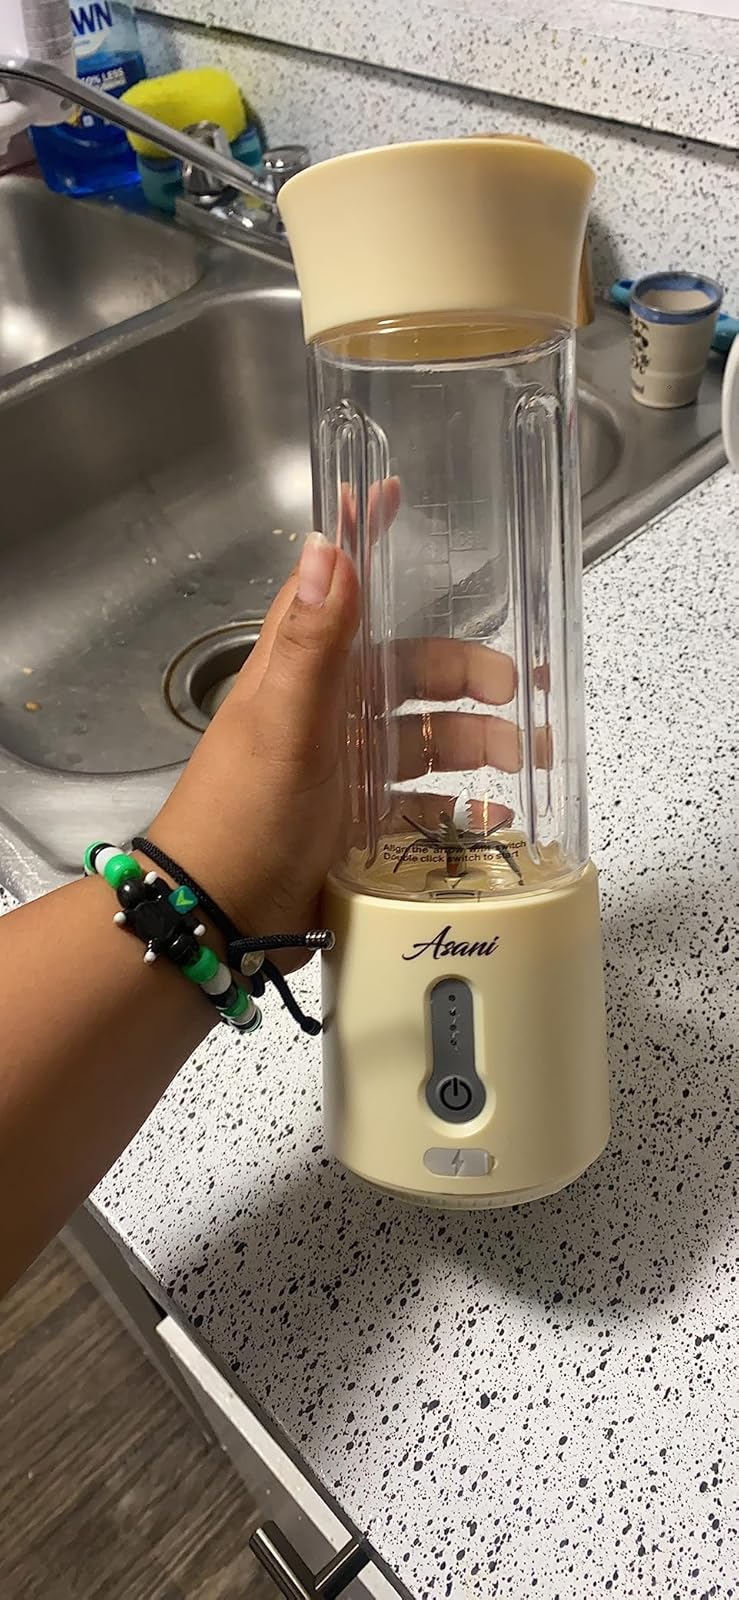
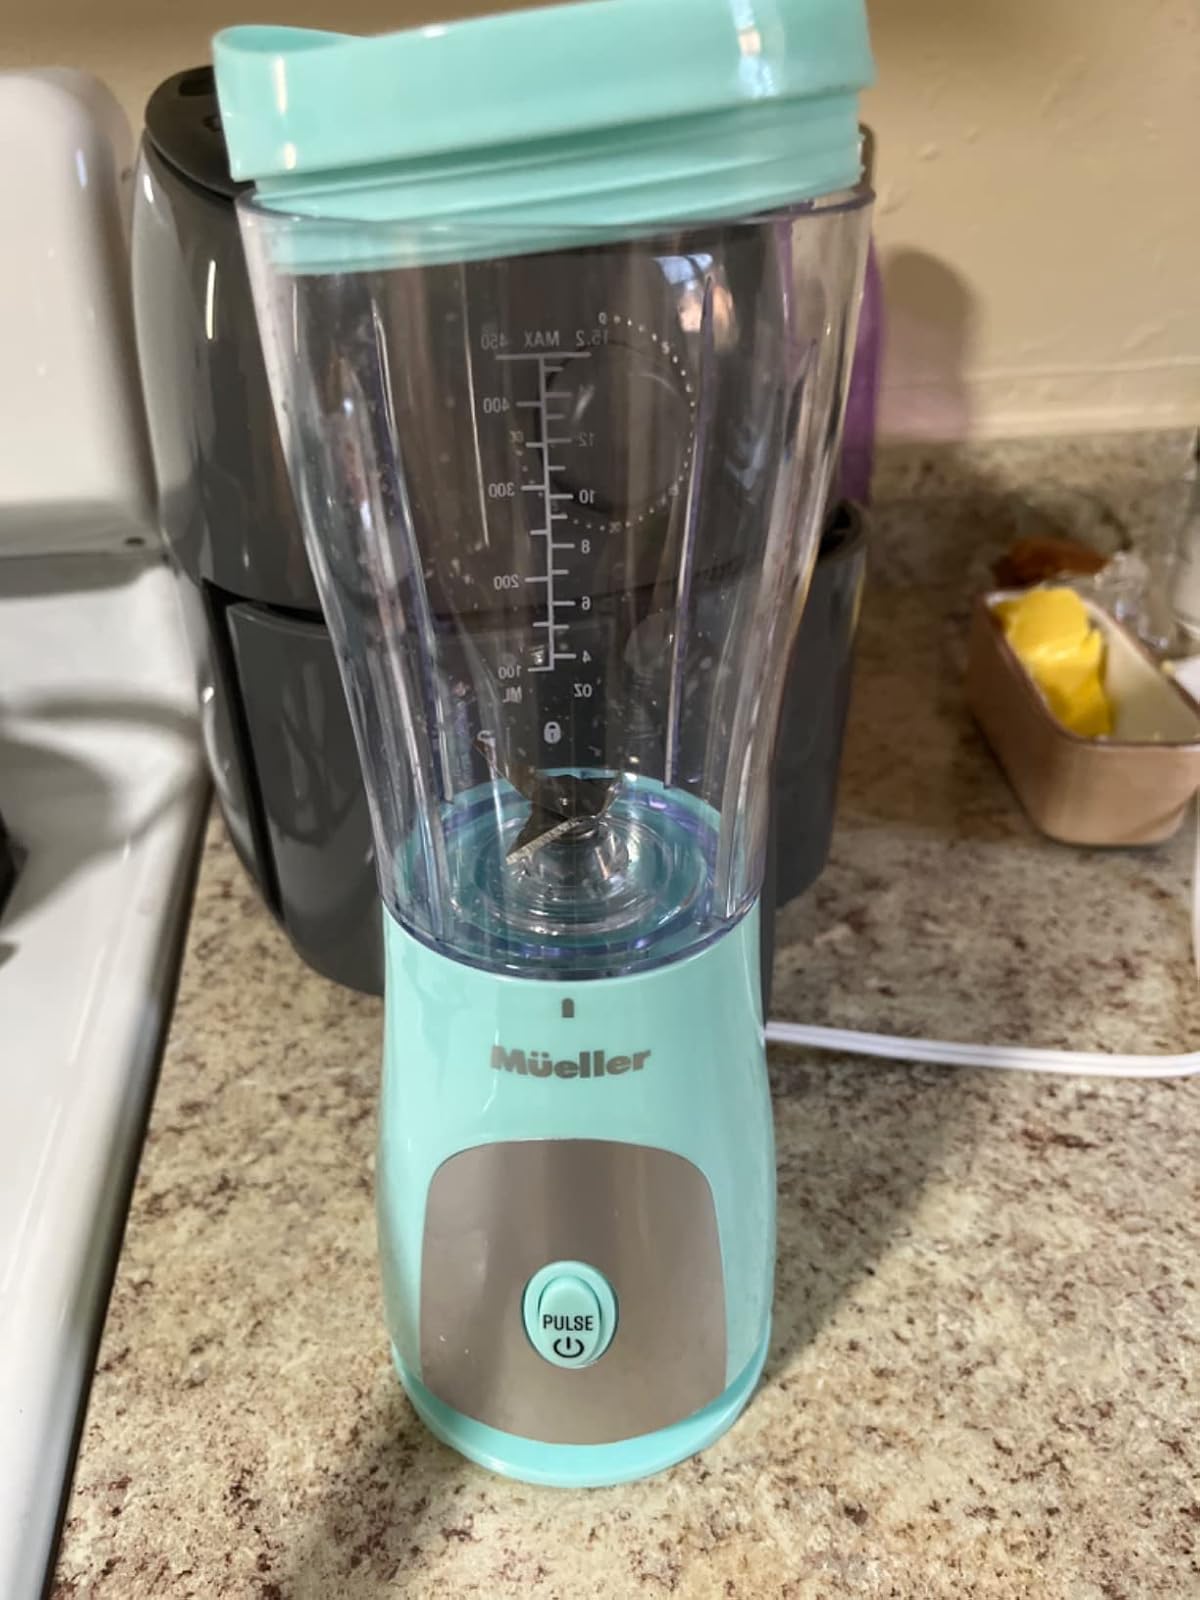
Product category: items_blender
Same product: no